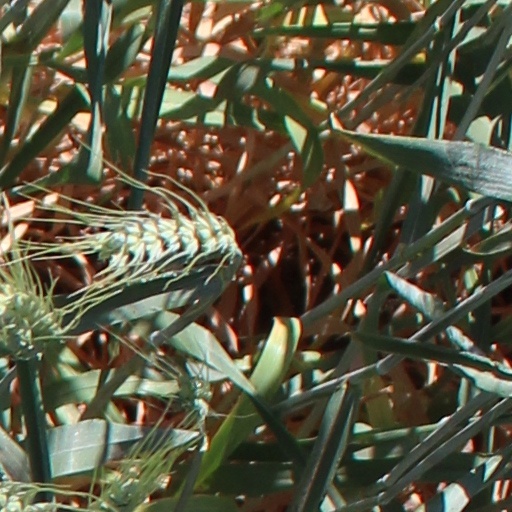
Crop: wheat